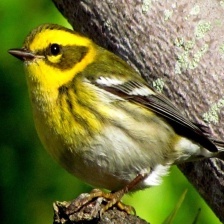
Species: TOWNSENDS WARBLER
Scientific name: SETOPHAGA TOWNSENDI